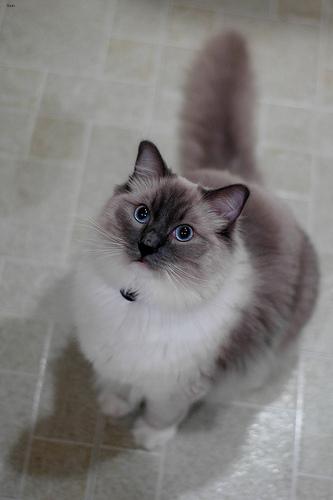
Breed: Ragdoll